Yang Dong-geun

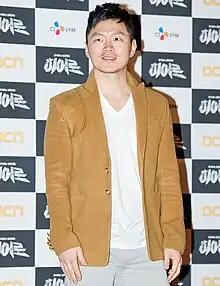
Yang Dong-geun in March 2012

Yang Dong-geun (born June 1, 1979), also known as YDG, is a South Korean actor and rapper. He started his career as a child actor, drawing attention for his roles in the television shows "Seoul Ttukbaegi" (1990) and "Hyung" (1991). He began releasing music as a rapper in 2001, establishing himself as a star of Korean hip-hop. Yang continued acting, gaining popularity for his roles in the television shows "New Nonstop" (2002) and "Ruler of Your Own World" (2002). He is best known outside of South Korea for playing Park Yong-sik in the second season of "Squid Game" (2024).